Land snail

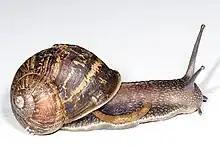
Garden snail ("Cornu aspersum") defecating

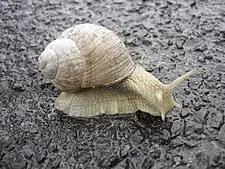
Burgundy snail ("H. pomatia")

A snail breaks up its food using the radula inside its mouth. The radula is a chitinous ribbon-like structure containing rows of microscopic teeth. With this the snail scrapes at food, which is then transferred to the digestive tract. In a very quiet setting, a large land snail can be heard 'crunching' its food: the radula is tearing away at the surface of the food that the snail is eating.